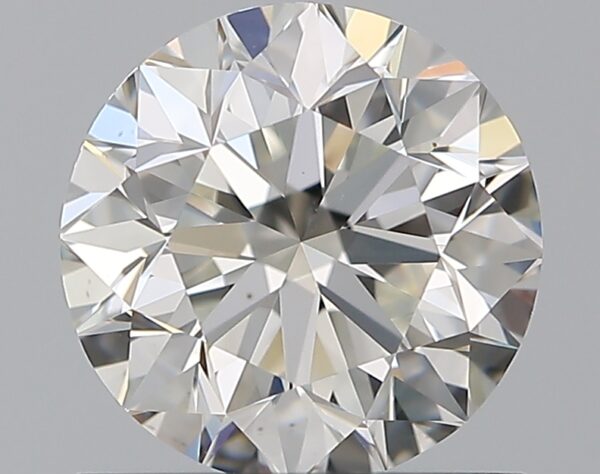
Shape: round
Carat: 1
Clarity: VS1
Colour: G
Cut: VG
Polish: EX
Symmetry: EX
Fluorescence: N
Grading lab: GIA
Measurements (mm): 6.21 x 6.25 x 4.04